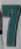
Number: 7